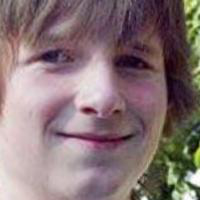
Age group: age 11-20